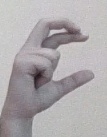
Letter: thal